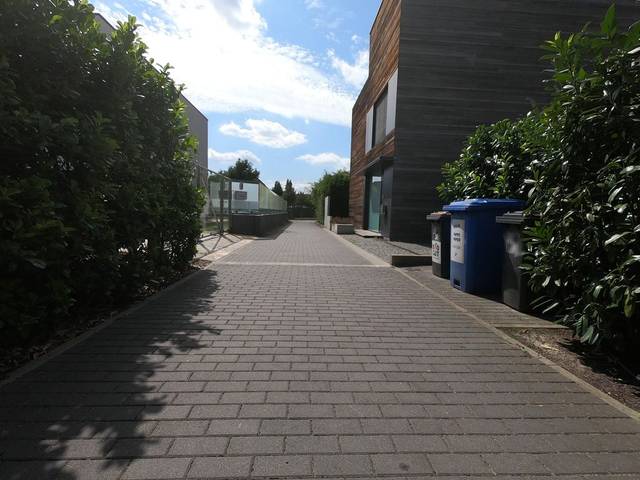
Region: Germany
Coordinates: 52.589, 13.359